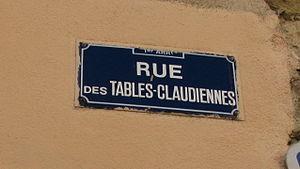
Plaque de rue rapellant le lieu de découverte des Tables Claudiennes sur les pentes de la colline de la Croix-Rousse - Lyon
La Table claudienne est une plaque de bronze portant l'inscription d'un discours prononcé par l'empereur Claude, en 48, devant le Sénat romain. De cette table, on conserve aujourd'hui deux fragments importants, correspondant à la partie inférieure, retrouvés à Lyon, dans le quartier de la Croix-Rousse, en 1528. L'utilisation du pluriel, les Tables claudiennes, est courante mais fausse, car il n'existe qu'une seule Table claudienne, composée de deux fragments d'une seule et même table : en témoigne la traduction publiée par Philippe Fabia en 1929 sous le titre La Table claudienne de Lyon.